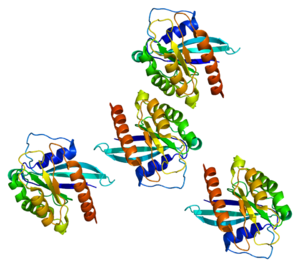
La protéine Rab-7a apparentée à Ras ou RAB7A est une protéine qui, chez l'homme, est codée par le gène RAB7A.